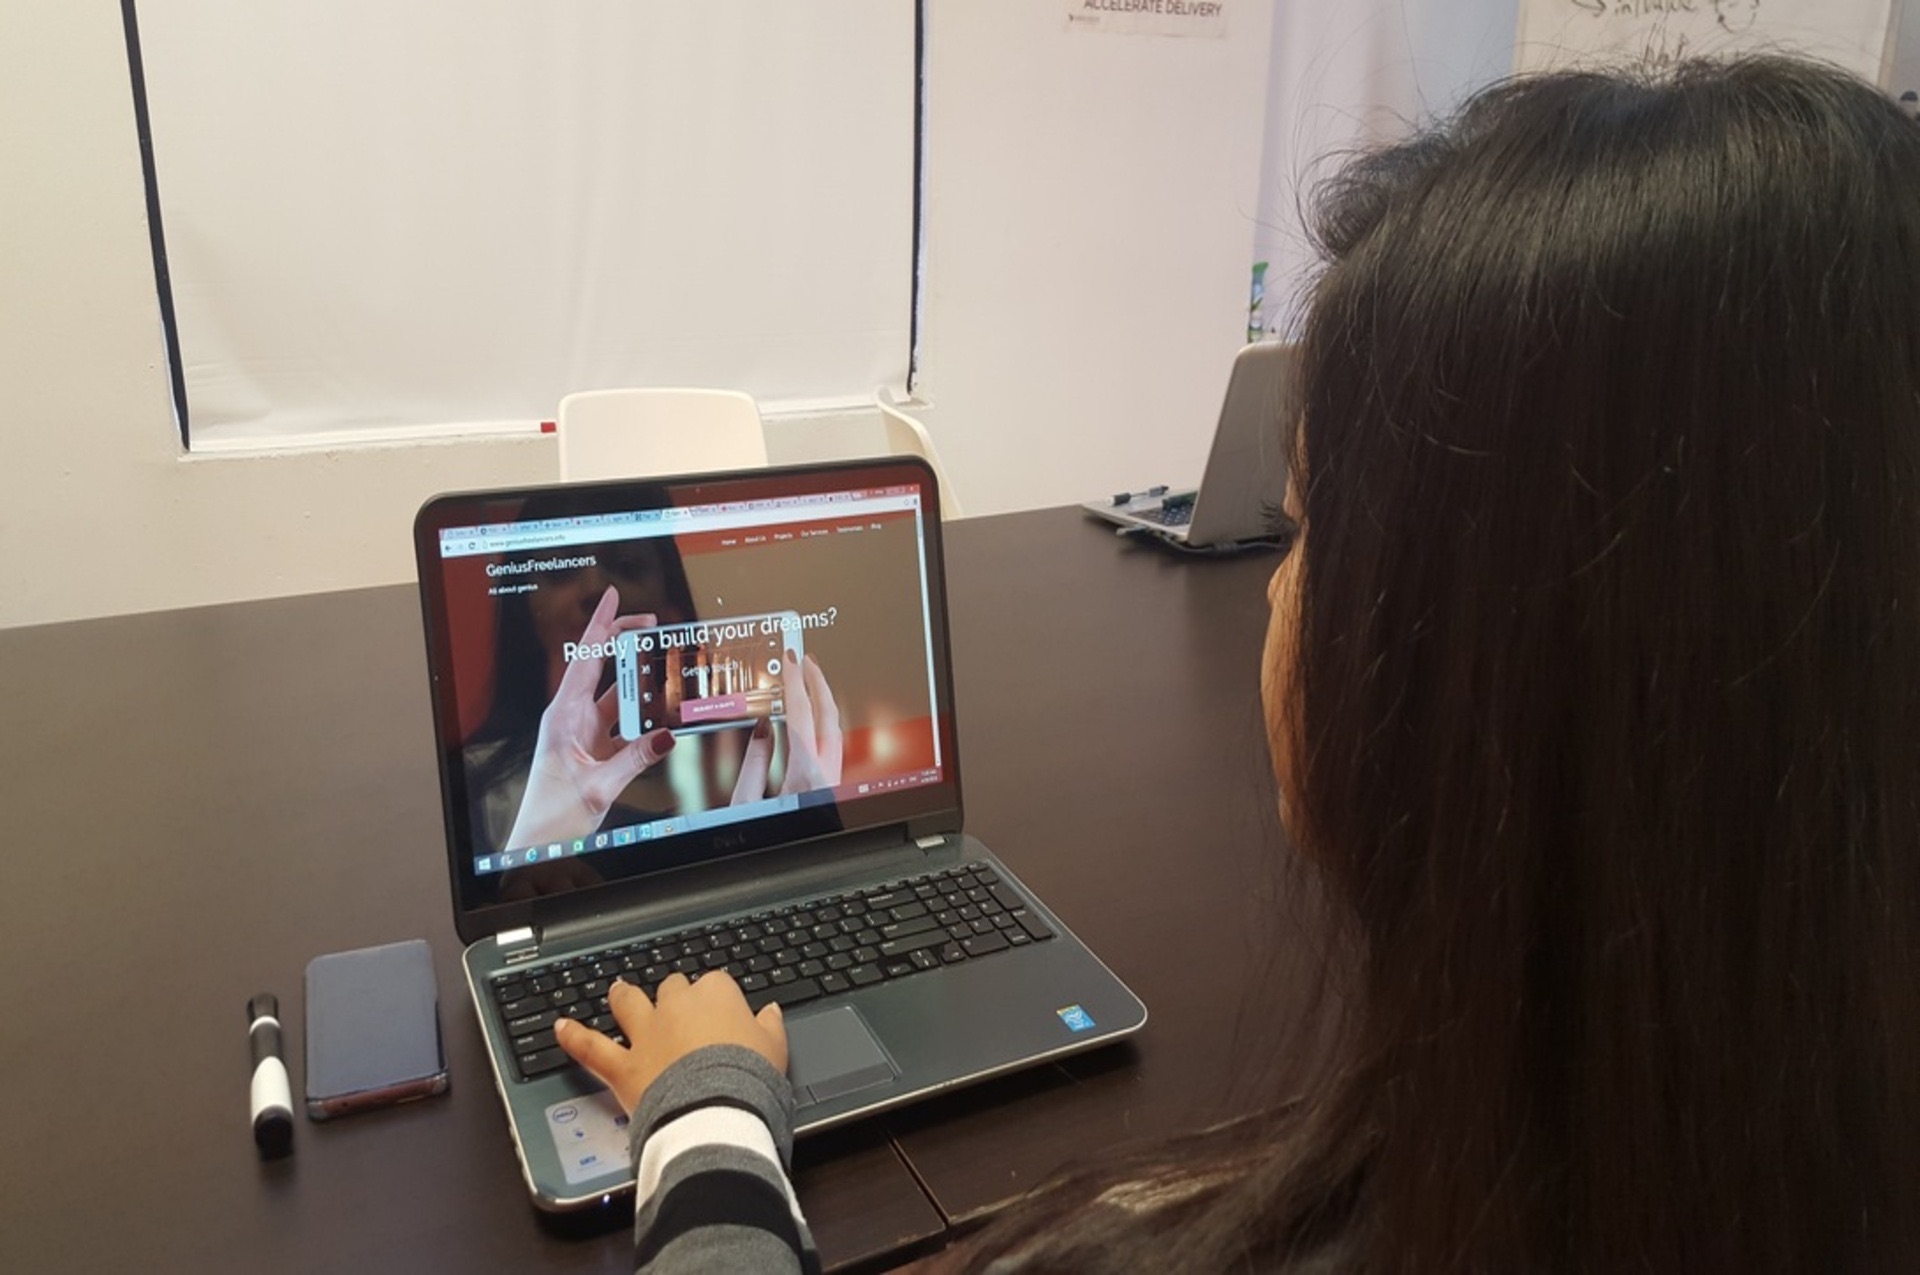
technology, art, design, personal computer